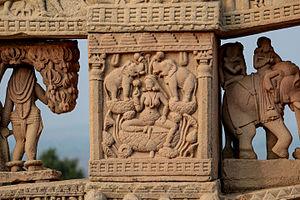
Sculptures sur la face arrière du Torana Nord, Sanchi, Inde